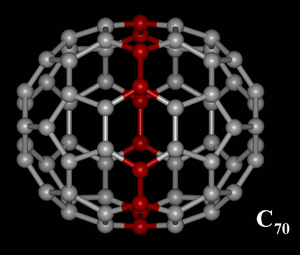
Le fullerène C₇₀ est une substance de type fullerène dont les molécules sont constituées de 70 atomes de carbone. Ceux-ci forment une cage dont la surface en forme d'ellipsoïde est matérialisée par 25 hexagones et 12 pentagones, chaque sommet de cette structure étant occupé par un atome de carbone et chaque côté par une liaison chimique. L'ensemble forme une structure semblable à celle du buckminsterfullerène, ou fullerène 60, emblématique de cette famille de molécules. La synthèse en 1985 de ces variétés allotropiques du carbone a valu à ses auteurs le prix Nobel de chimie 1996.